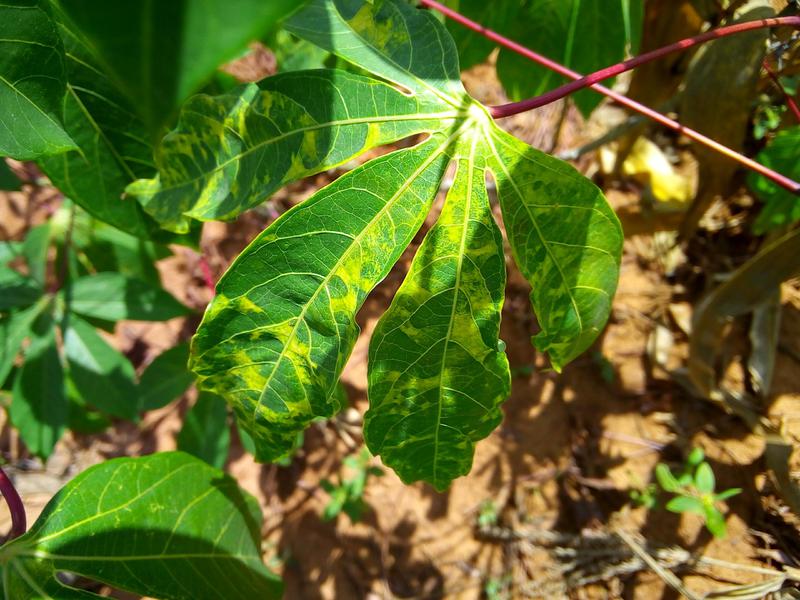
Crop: cassava
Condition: mosaic_disease